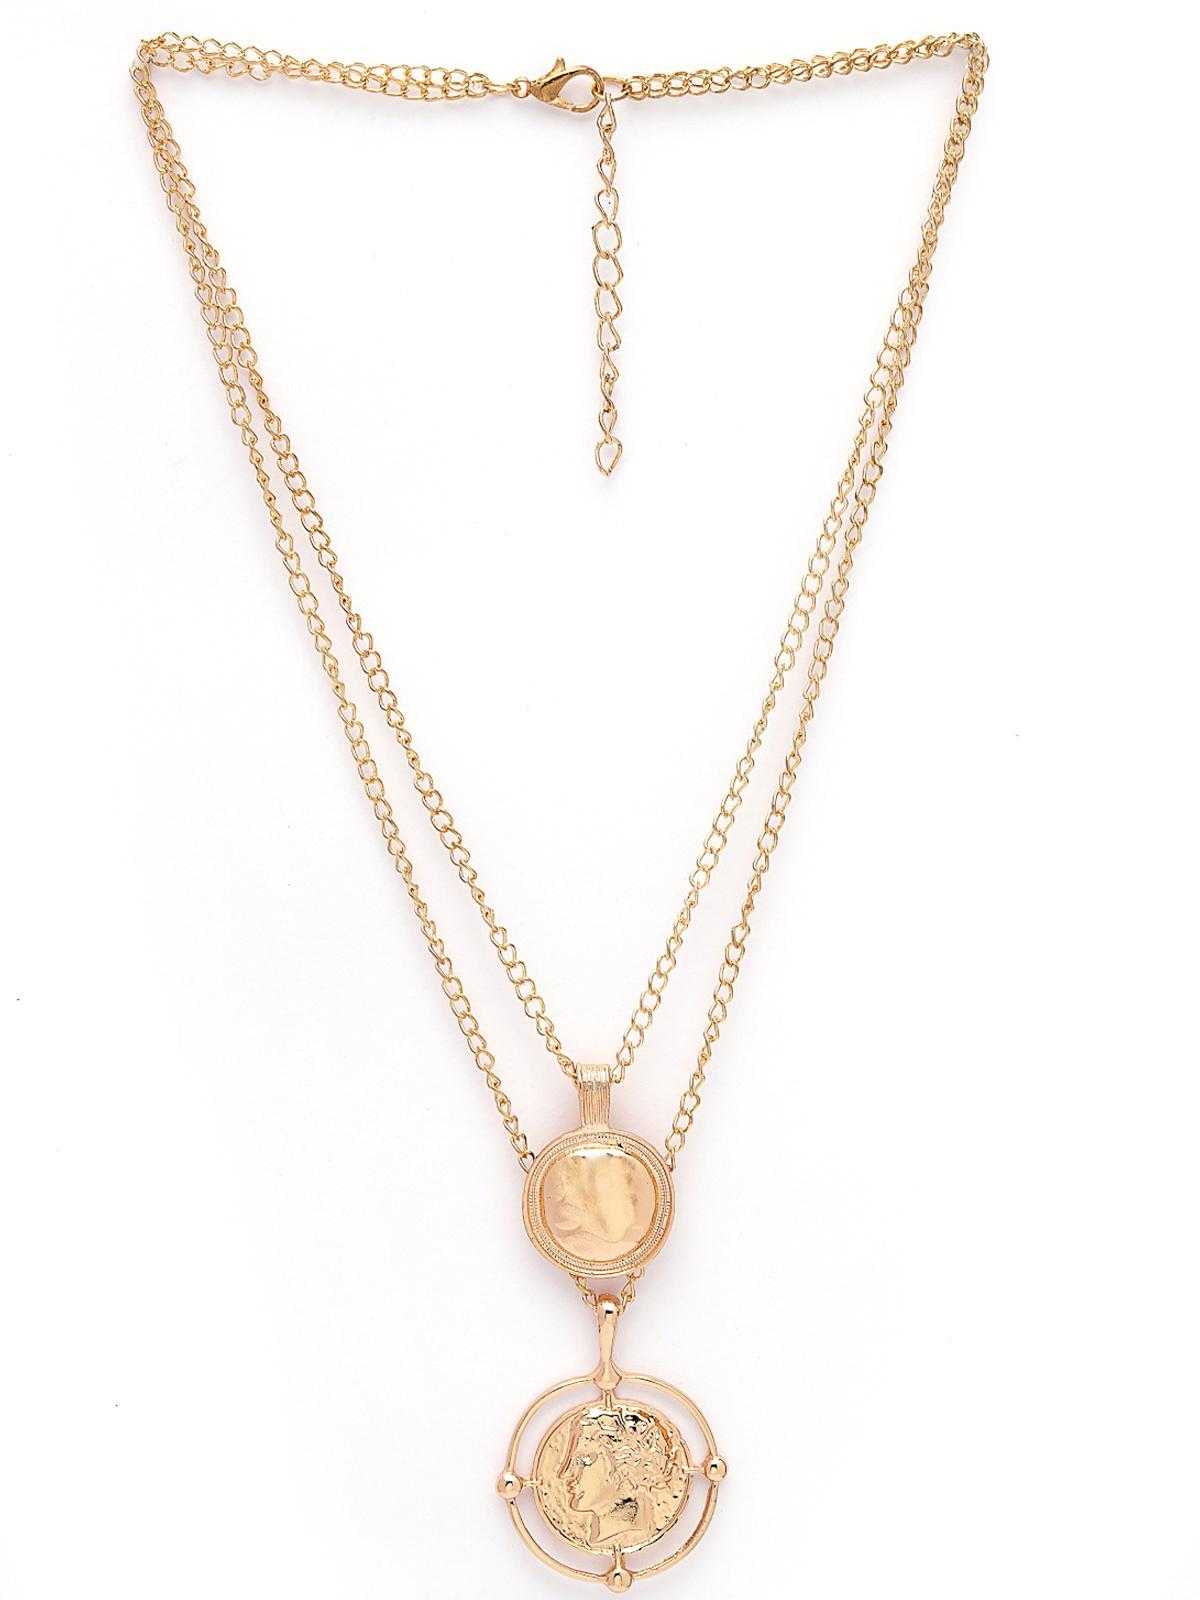
Scintillare by Sukkhi Lavish Fashionable 2 Layered Gold Plated Pendant Necklace for Women & Girls |Birthday Gift for Girls And Women Anniversary Gift for Wife| Gifts Collection|N106734
Type: Necklaces & Pendants
Brand: Scintillare by Sukkhi
Price: Rs. 261
 Indulge in luxury with Scintillare by Sukkhi's Lavish Fashionable 2 Layered Gold Plated Pendant Necklace. Ideal for women and girls, it's a perfect birthday or anniversary gift. The lavish design features two layers of gold-plated brilliance, adding a touch of sophistication to any ensemble. Elevate your style with this stunning necklace, a versatile and chic addition to your collection. Scintillare by Sukkhi offers a lavishly crafted choice from their Gifts Collection, ensuring every occasion is celebrated with grace and enduring style.Disclaimer:There may be slight variation in shade and colour due to photographic effects and monitor settings
Included: 1 Necklace